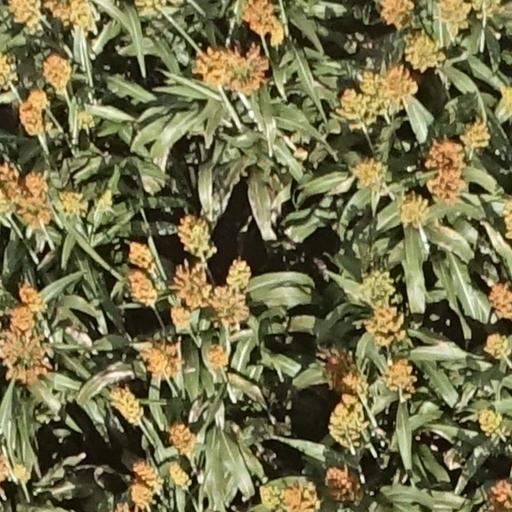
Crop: sorghum